Stephen Alencastre

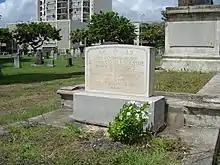
Headstone at the grave of Alencastre. The grave of Ropert is directly behind.

Alencastre died in 1940 on a boat "en route" to Hawai‘i from Los Angeles, California—six days after his 64th birthday. He was subsequently interred at the Honolulu Catholic Cemetery in downtown Honolulu.